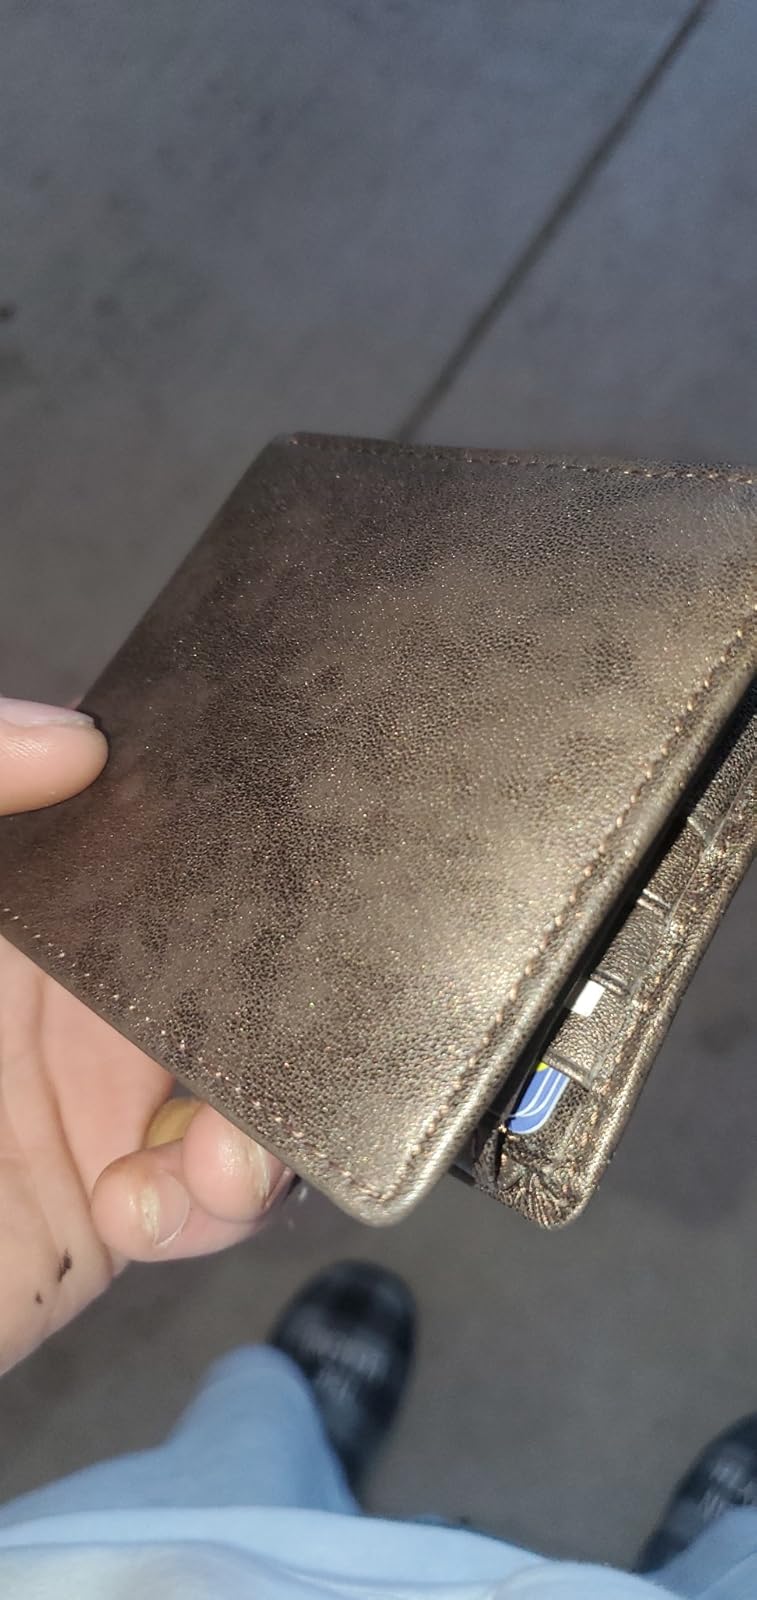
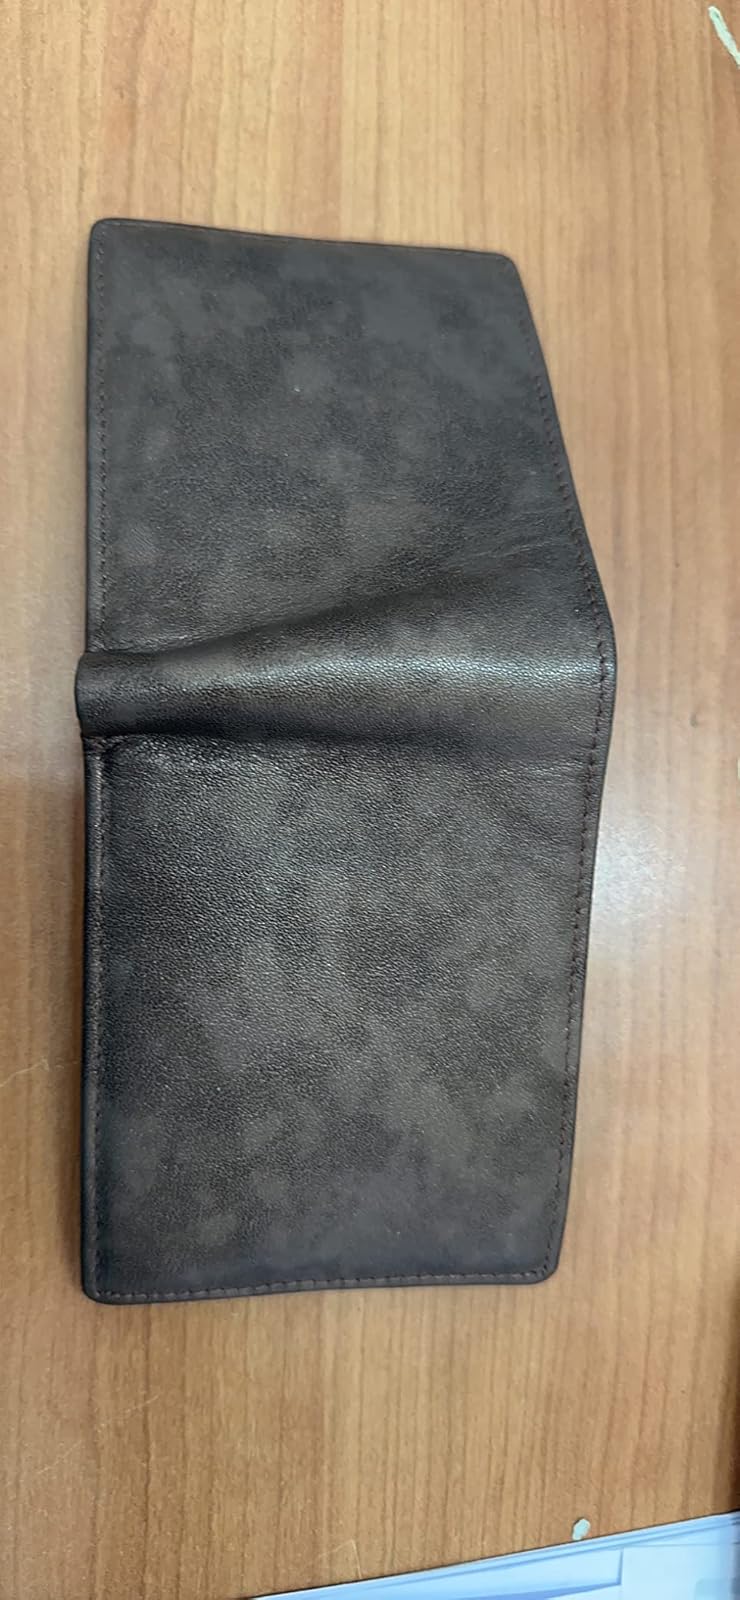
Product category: accessories_wallet
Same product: yes